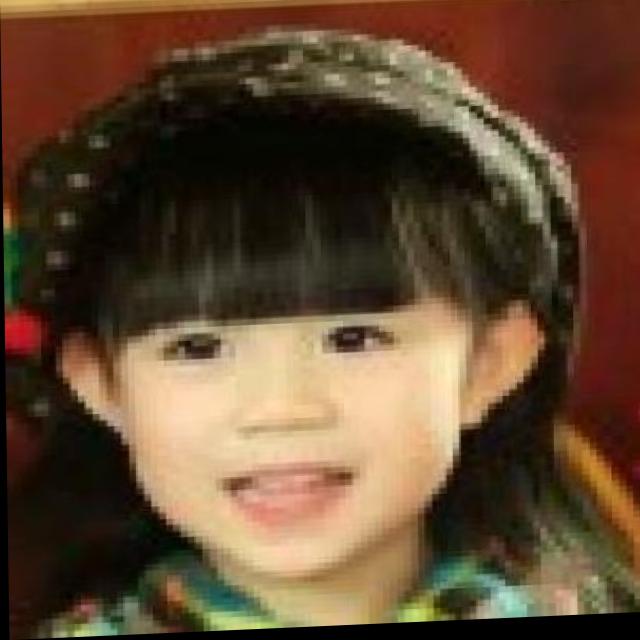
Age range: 0-12